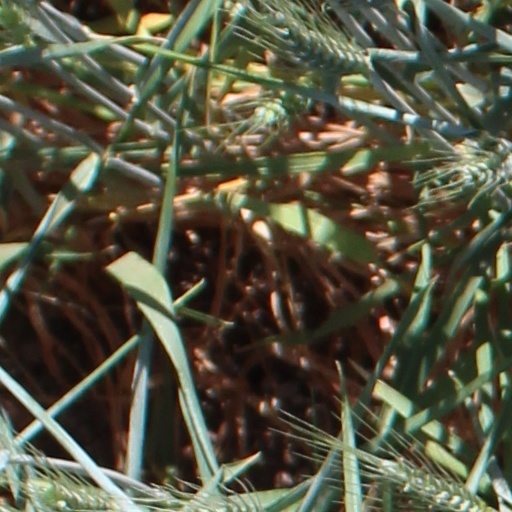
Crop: wheat